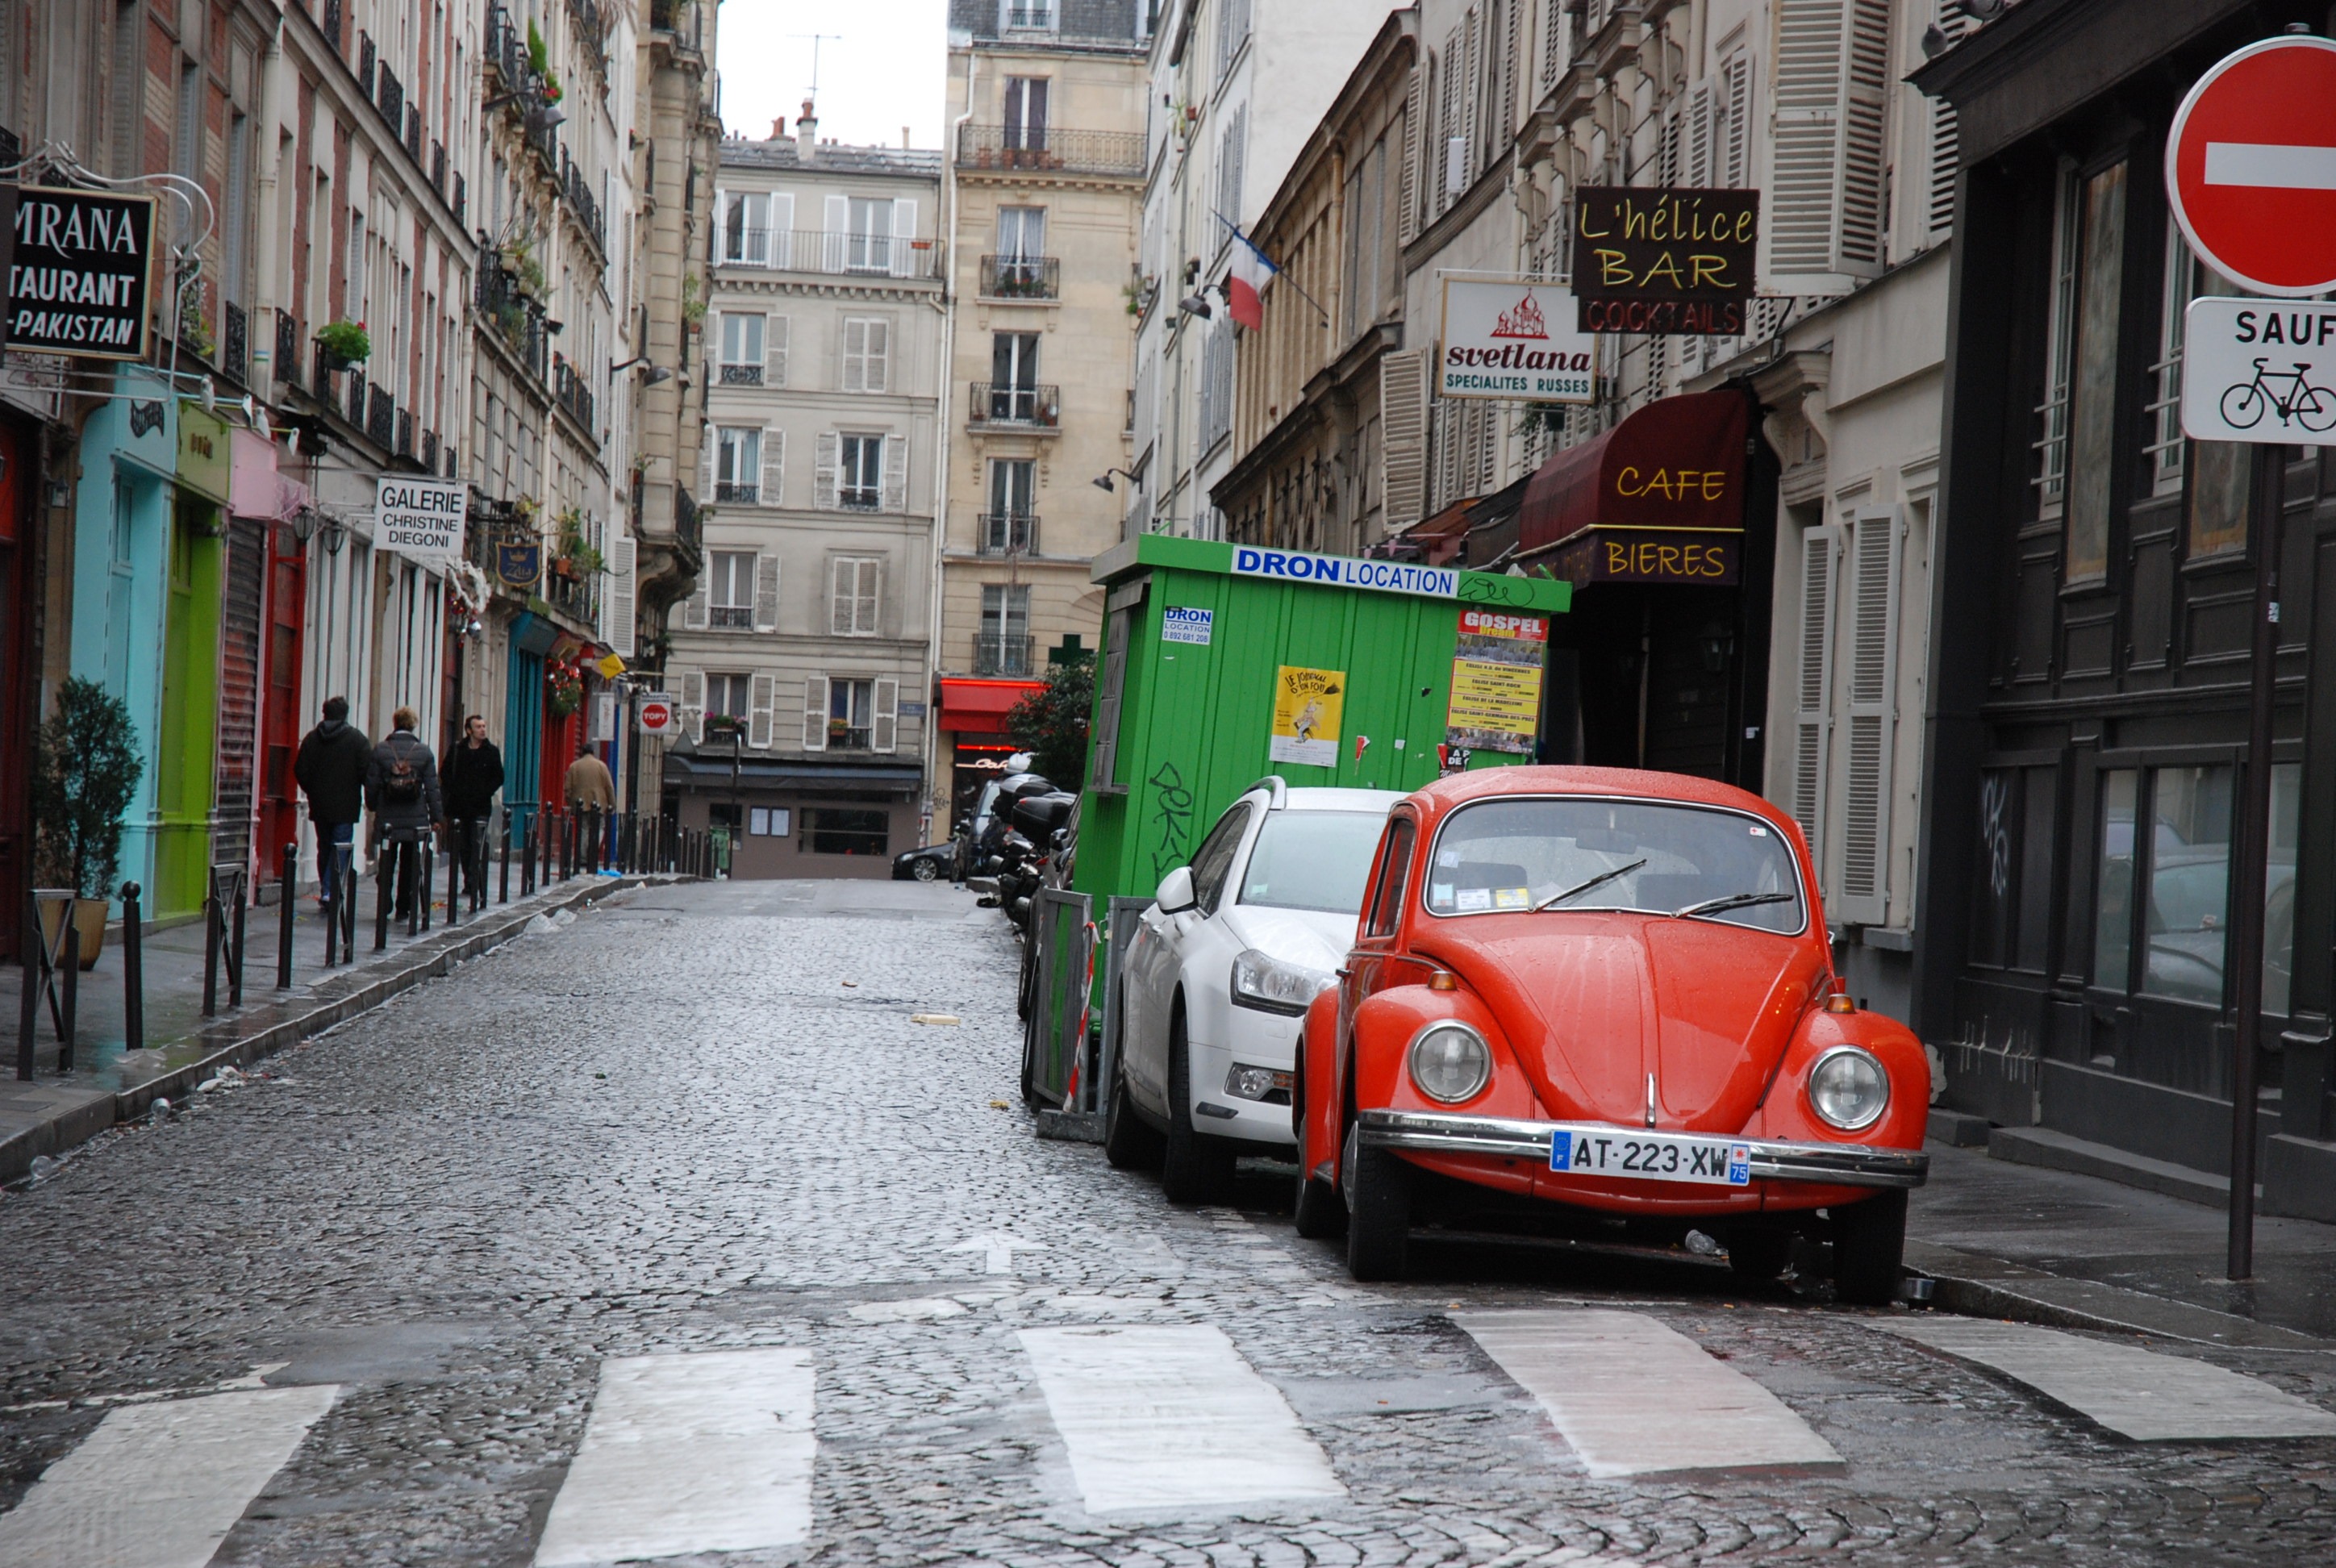
pedestrian, road, street, parking, paris, downtown, transport, france, neighborhood, europe, vehicle, lane, public transport, french, buildings, infrastructure, cars, parked, european, neighbourhood, urban area